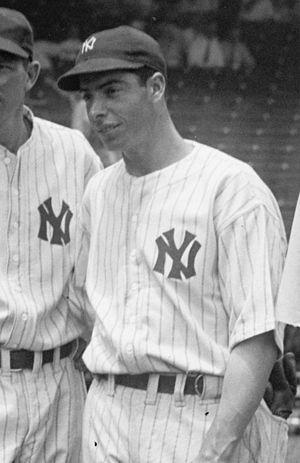
Une série de matchs avec au moins un coup sûr est une statistique au baseball. Elle représente le nombre de parties de suite dans lesquelles un frappeur réussit au minimum un coup sûr.
Joseph Paul Di Maggio, dit Joe Di Maggio, né Giuseppe Paolo Di Maggio le 25 novembre 1914 à Martínez en Californie et mort le 8 mars 1999 à Hollywood en Floride, est un joueur américain de baseball.